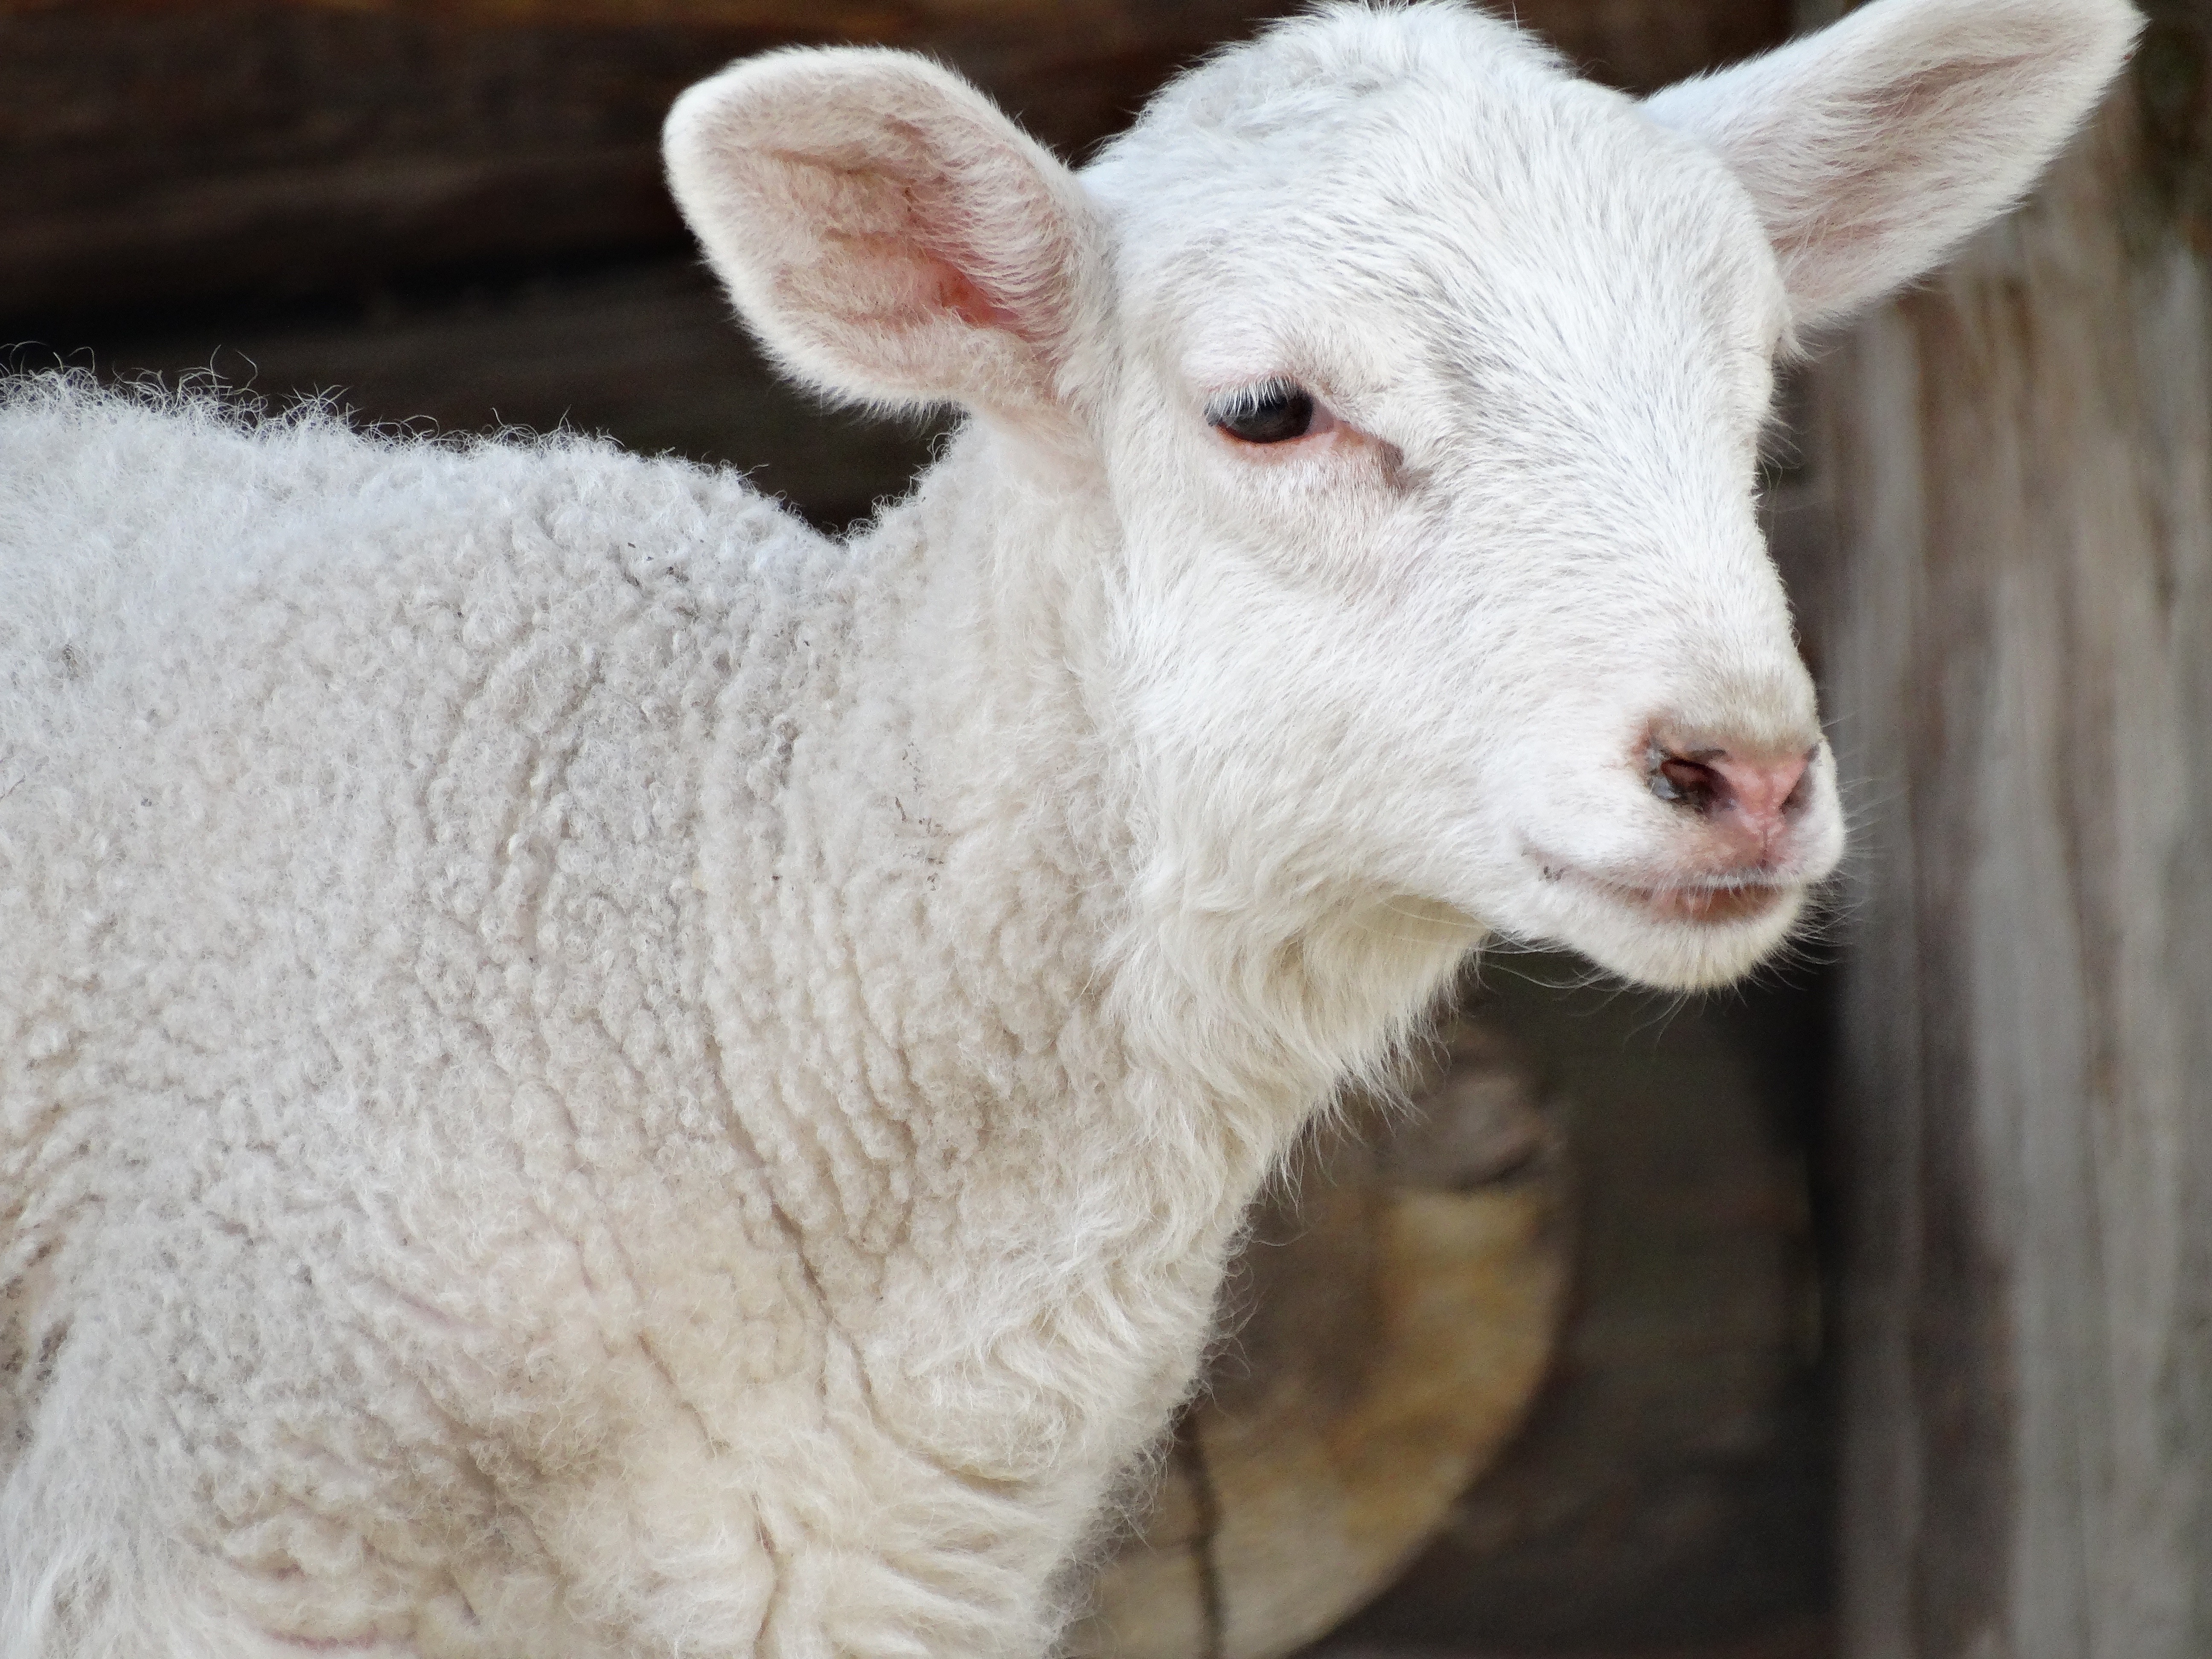
nature, goat, pasture, sheep, mammal, wool, fauna, goats, animals, vertebrate, sheeps, cow goat family